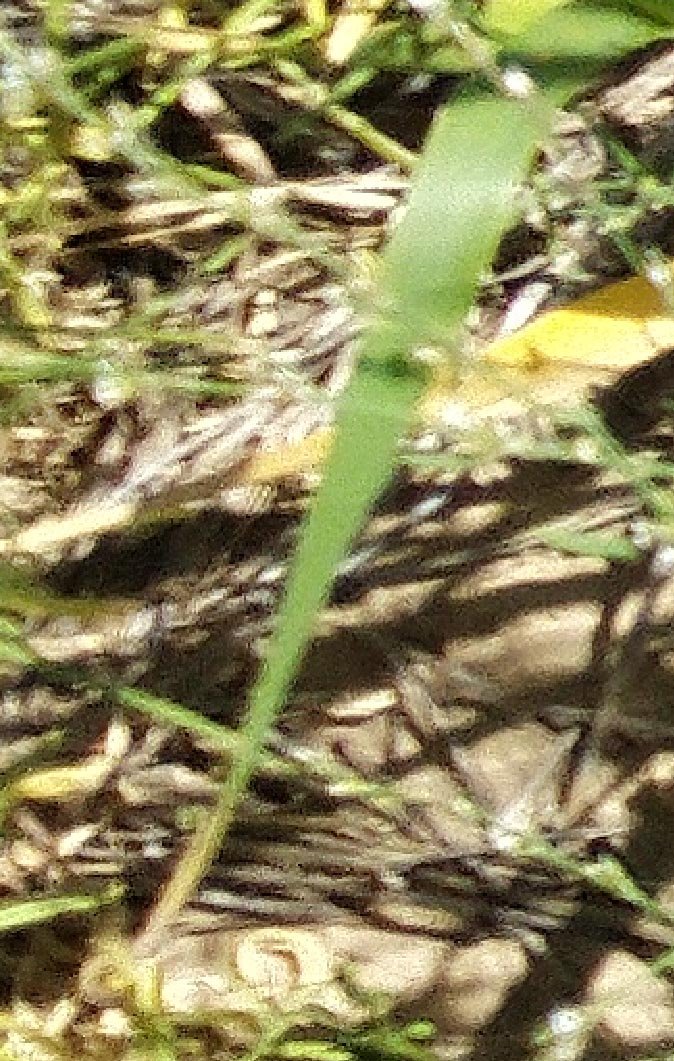
Label: Wheat___Healthy